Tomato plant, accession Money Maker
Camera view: horizontal (90 deg, fisheye); turntable rotation: 300 degrees
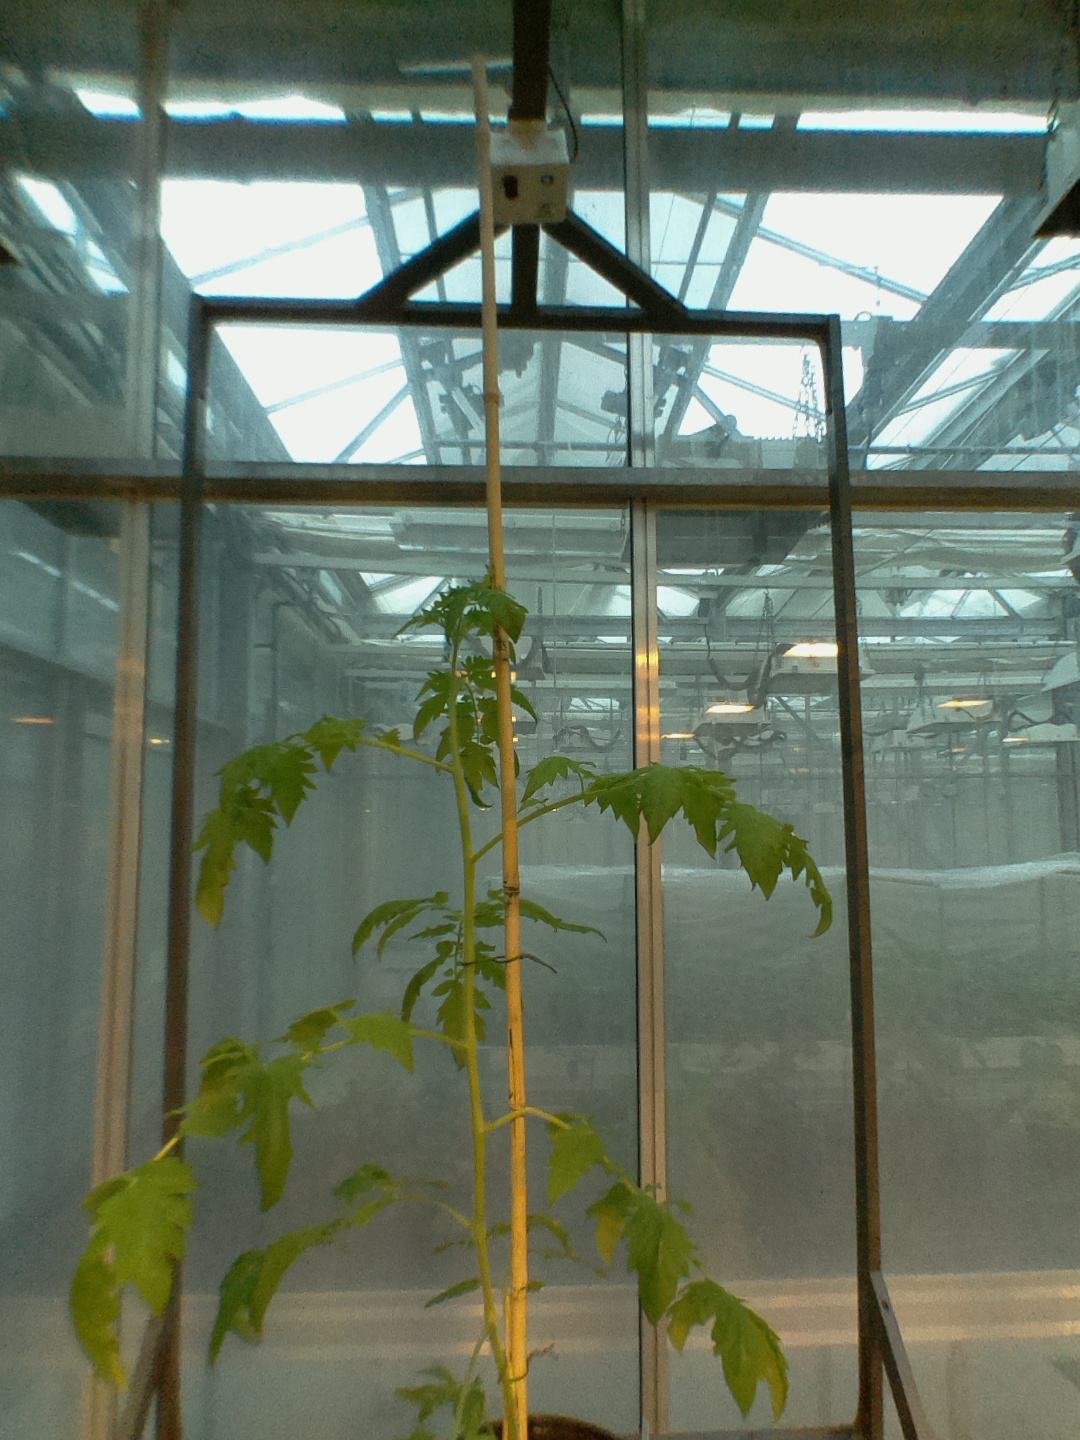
BBCH growth stage 15: 10 of true leaves visible